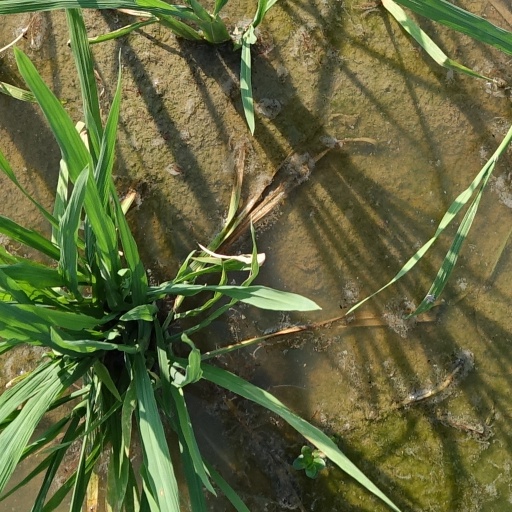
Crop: rice